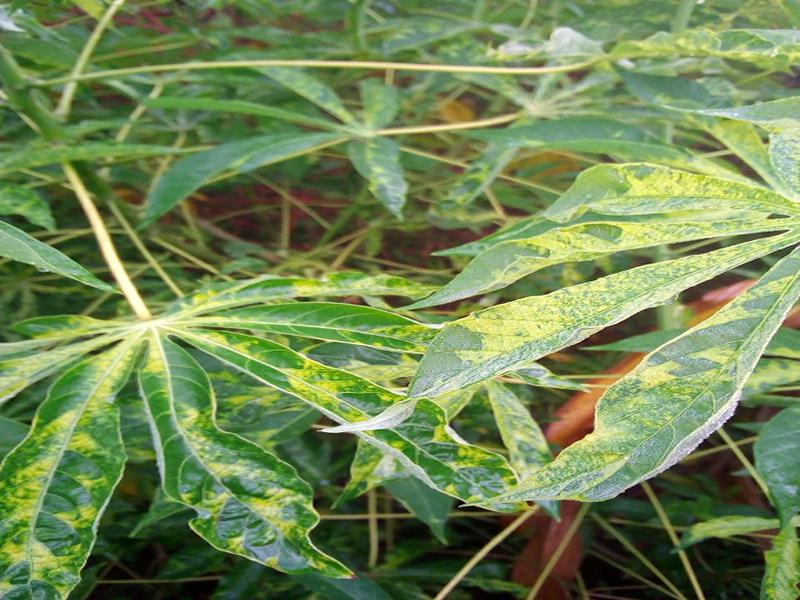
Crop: cassava
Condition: mosaic_disease